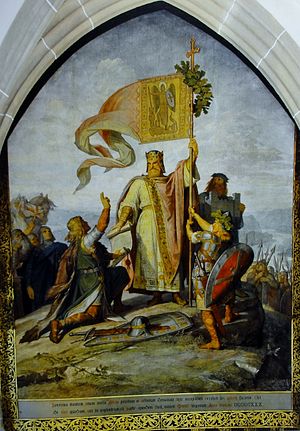
Henrik Fuglefænger
Henrik Fuglefænger
Henrik 1., kaldet Henrik Fuglefænger, var tysk konge 919—936 og stifter af Det saksiske Hus. Han var hertug af Sachsen fra 912 og konge af Det Østfrankiske Rige, en forløber for nutidens Tyskland, fra 919 til sin død i 936. Først i løbet af det 11. århundrede blev De tyskes rige omtalt.